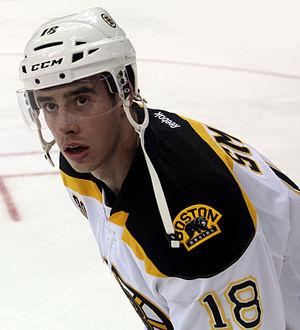
Reilly Smith est un joueur professionnel canadien de hockey sur glace. Il joue au poste d'ailier droit.